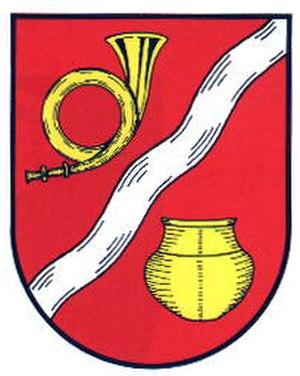
Leese est une municipalité allemande du land de Basse-Saxe et l'arrondissement de Nienburg/Weser. En 2014, elle comptait 1 662 habitants.